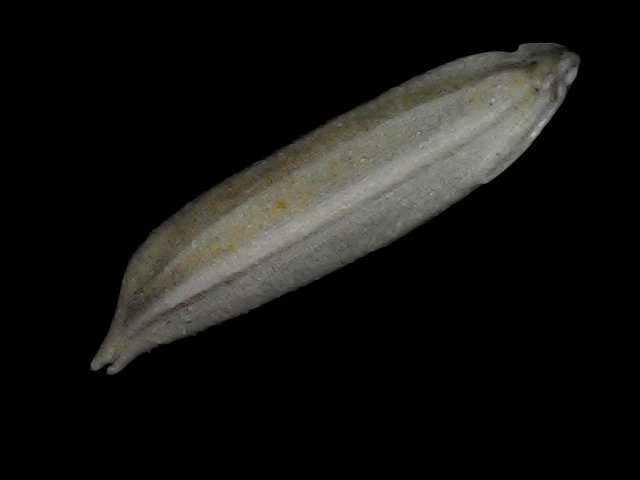
Rice variety: Bd57